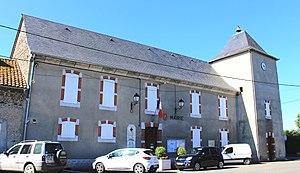
Mairie d'Aurensan (Hautes-Pyrénées)
Aurensan est une commune française située dans le département des Hautes-Pyrénées, en région Occitanie.